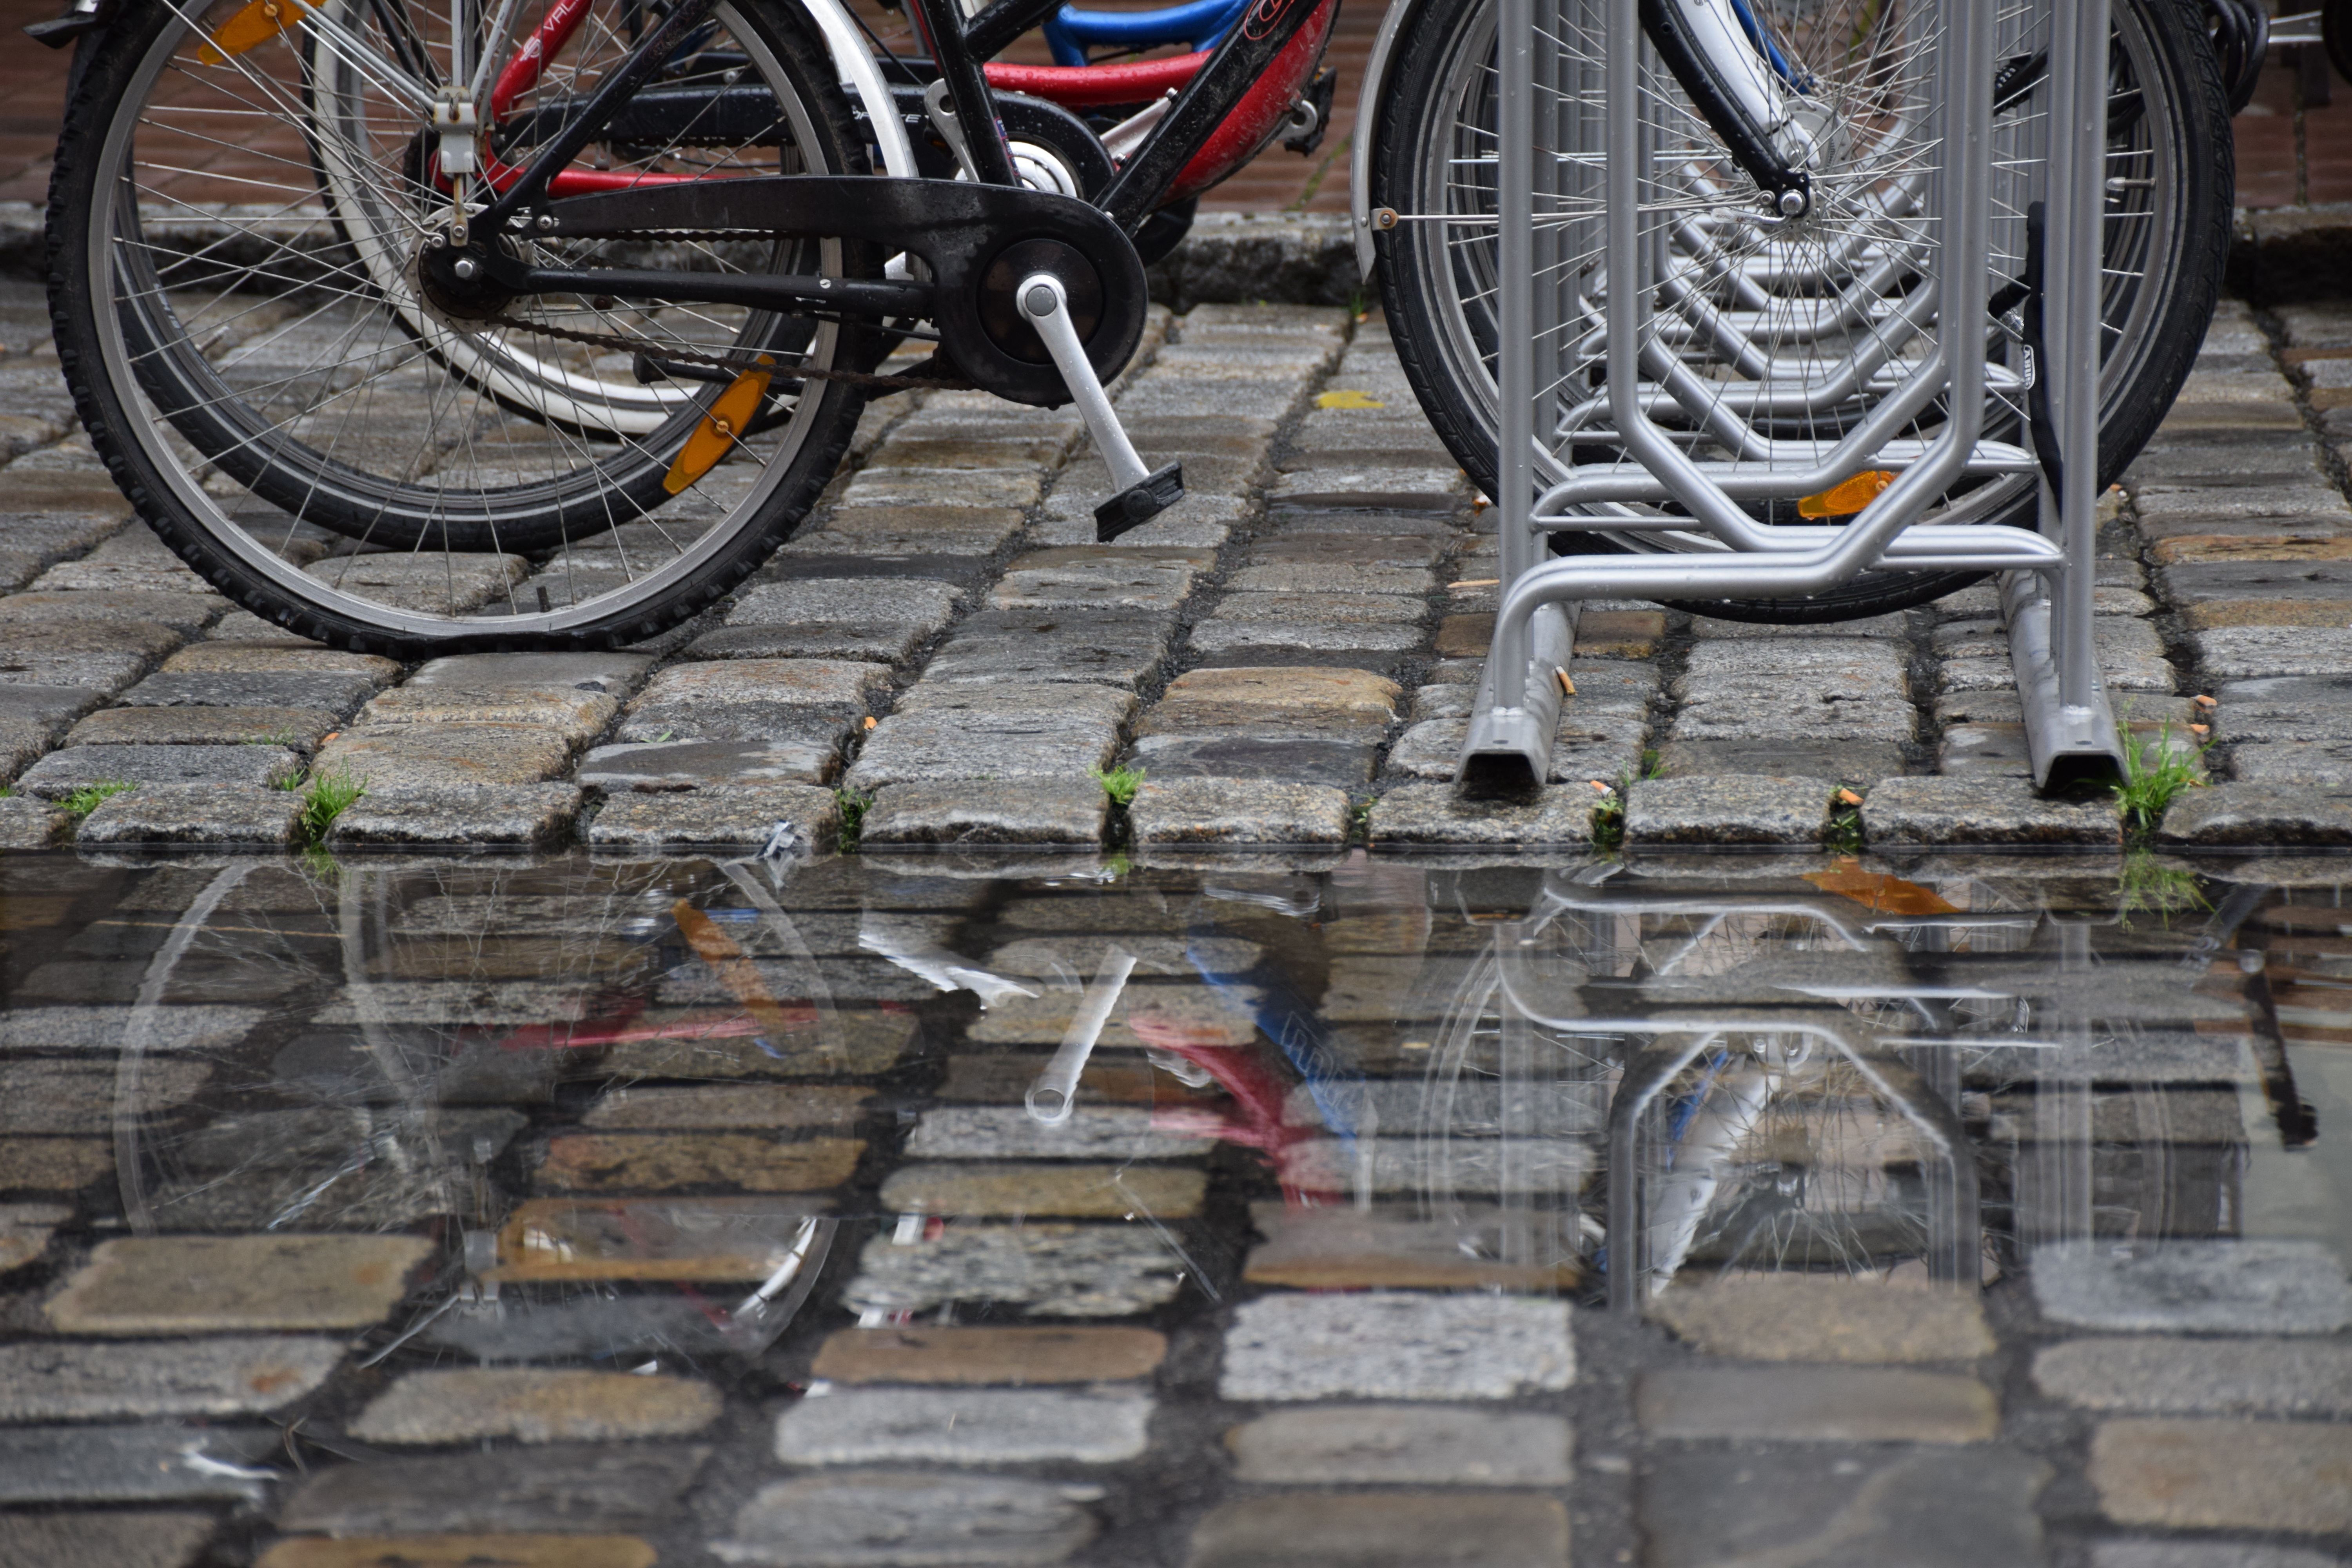
water, street, rain, wet, bicycle, vehicle, puddle, weather, colorful, tire, mountain bike, art, bicycles, cobblestones, mirroring, urban area, automotive tire, bicycle motocross